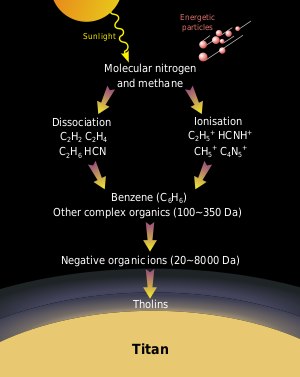
Tholin
Dannelsen af tholiner i Titans atmosfære
Tholin eller tholiner er en blanding af heteropolymere organiske nitrogenforbindelser, der ikke dannes naturligt på Jorden, men som findes i stor mængde i solsystemets ydre på overfladen af måner, som f.eks. Saturn-månen Titan, på dværgplaneter som f.eks. Sedna, samt på kometer. Tholin giver overfladen en rød farve og atmosfærisk uklarhed.